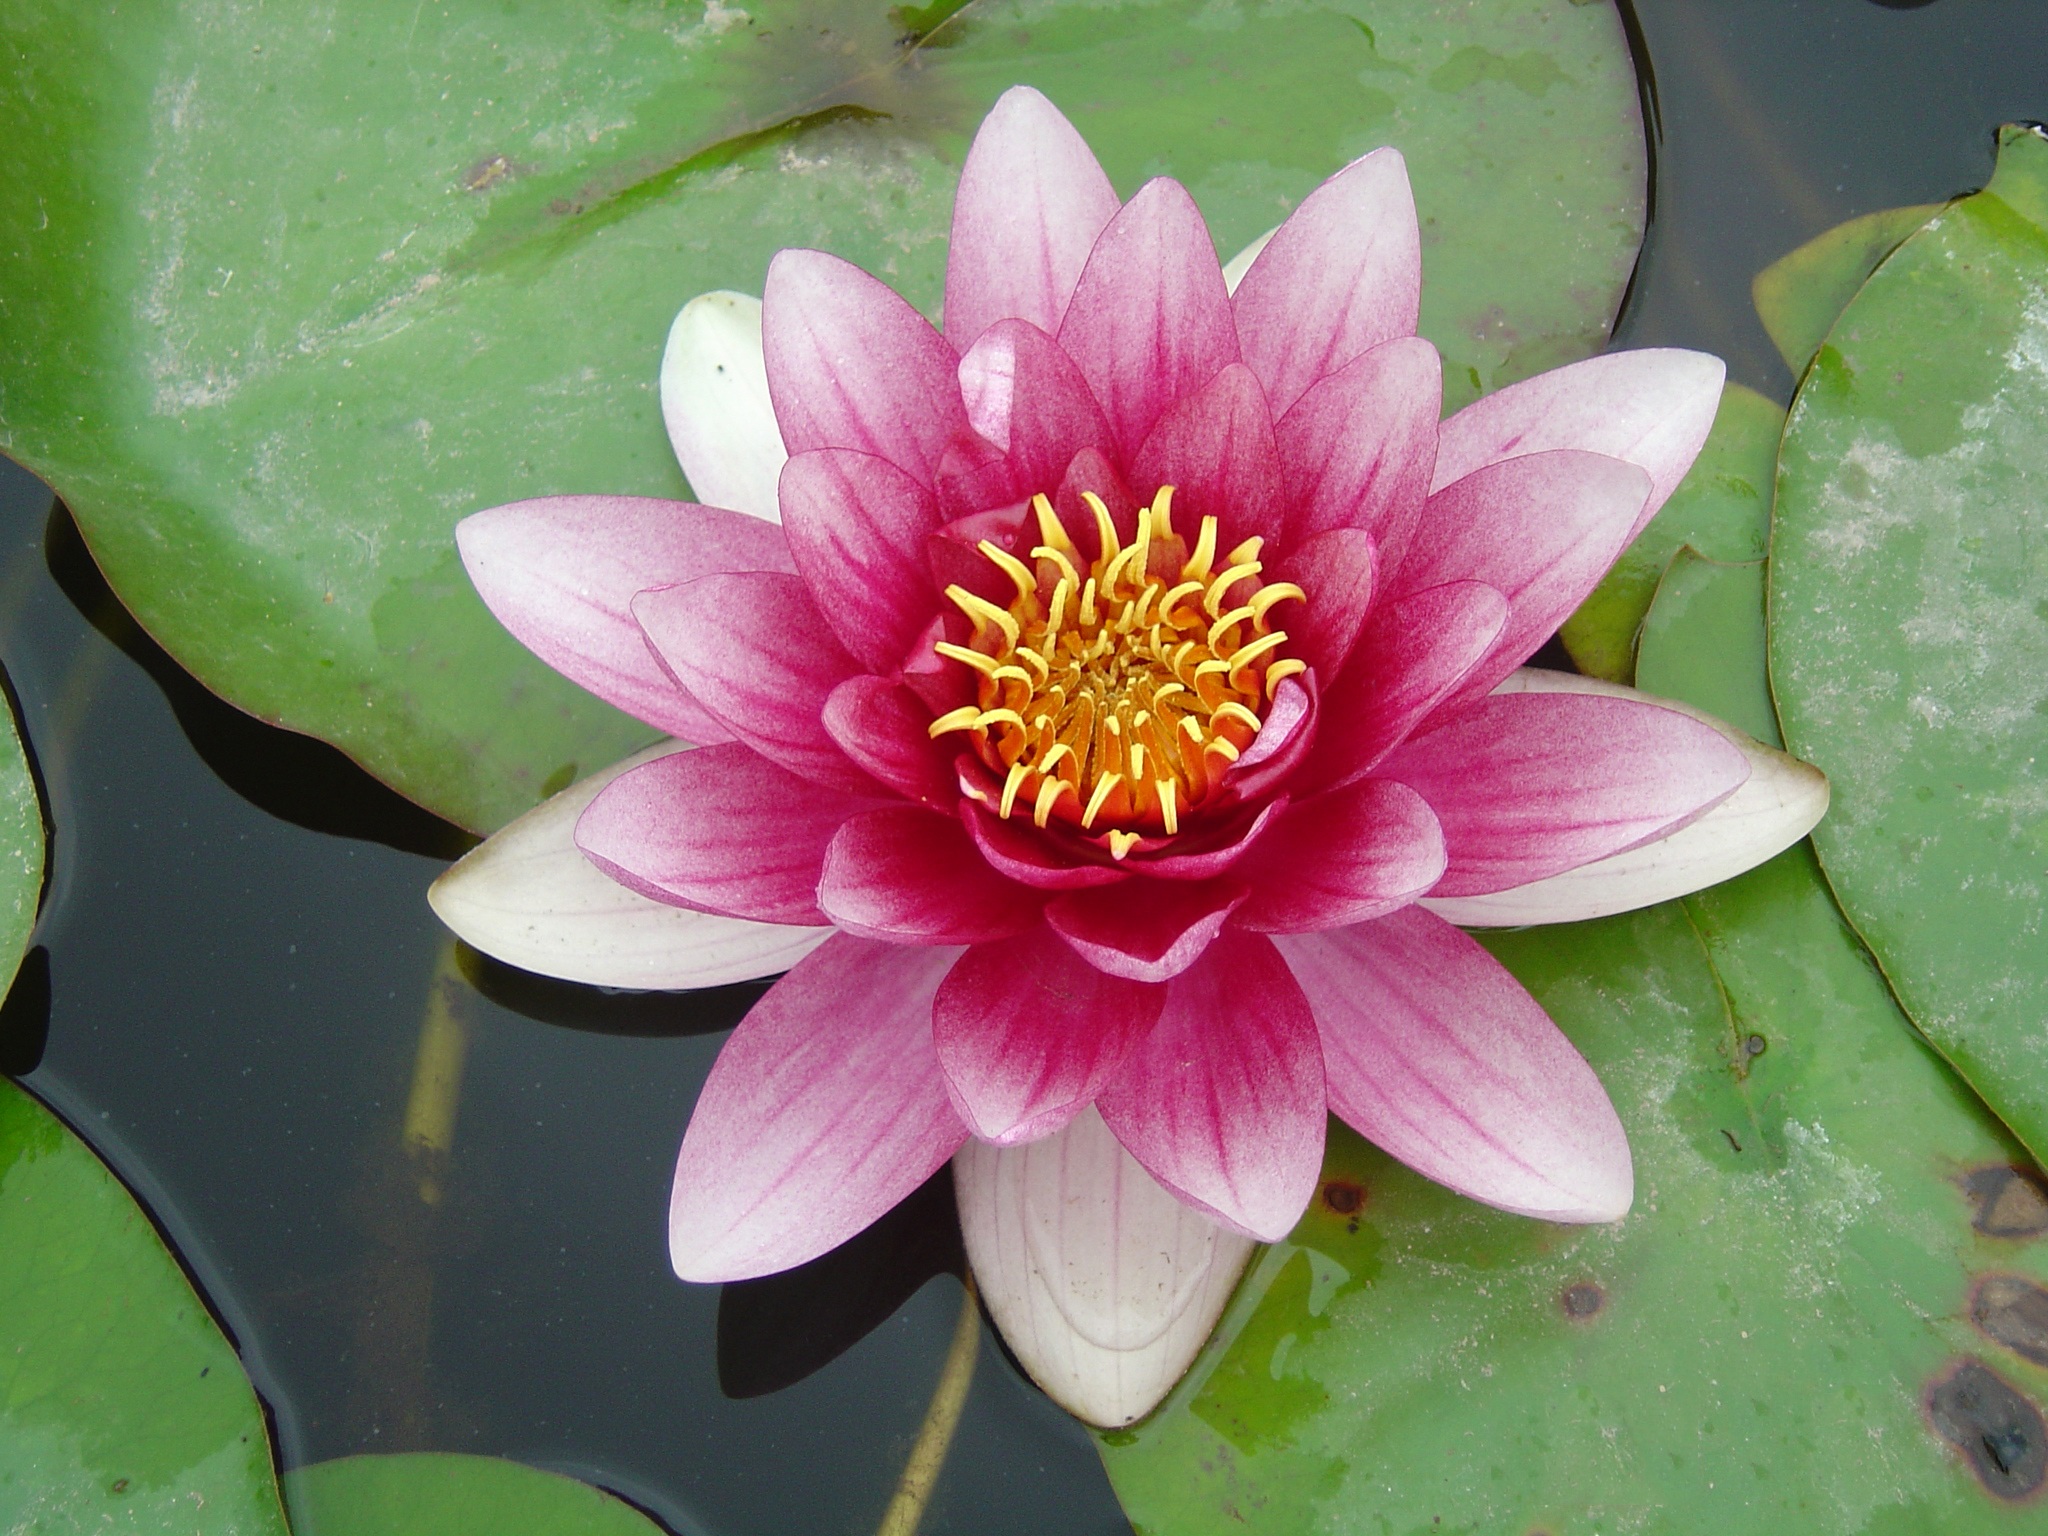
plant, flower, petal, natural, botany, sacred lotus, aquatic plant, flora, lotus, water lilies, macro photography, flowering plant, land plant, lotus family, proteales, hedgehog cactus